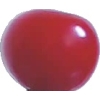
Label: cherry_sour